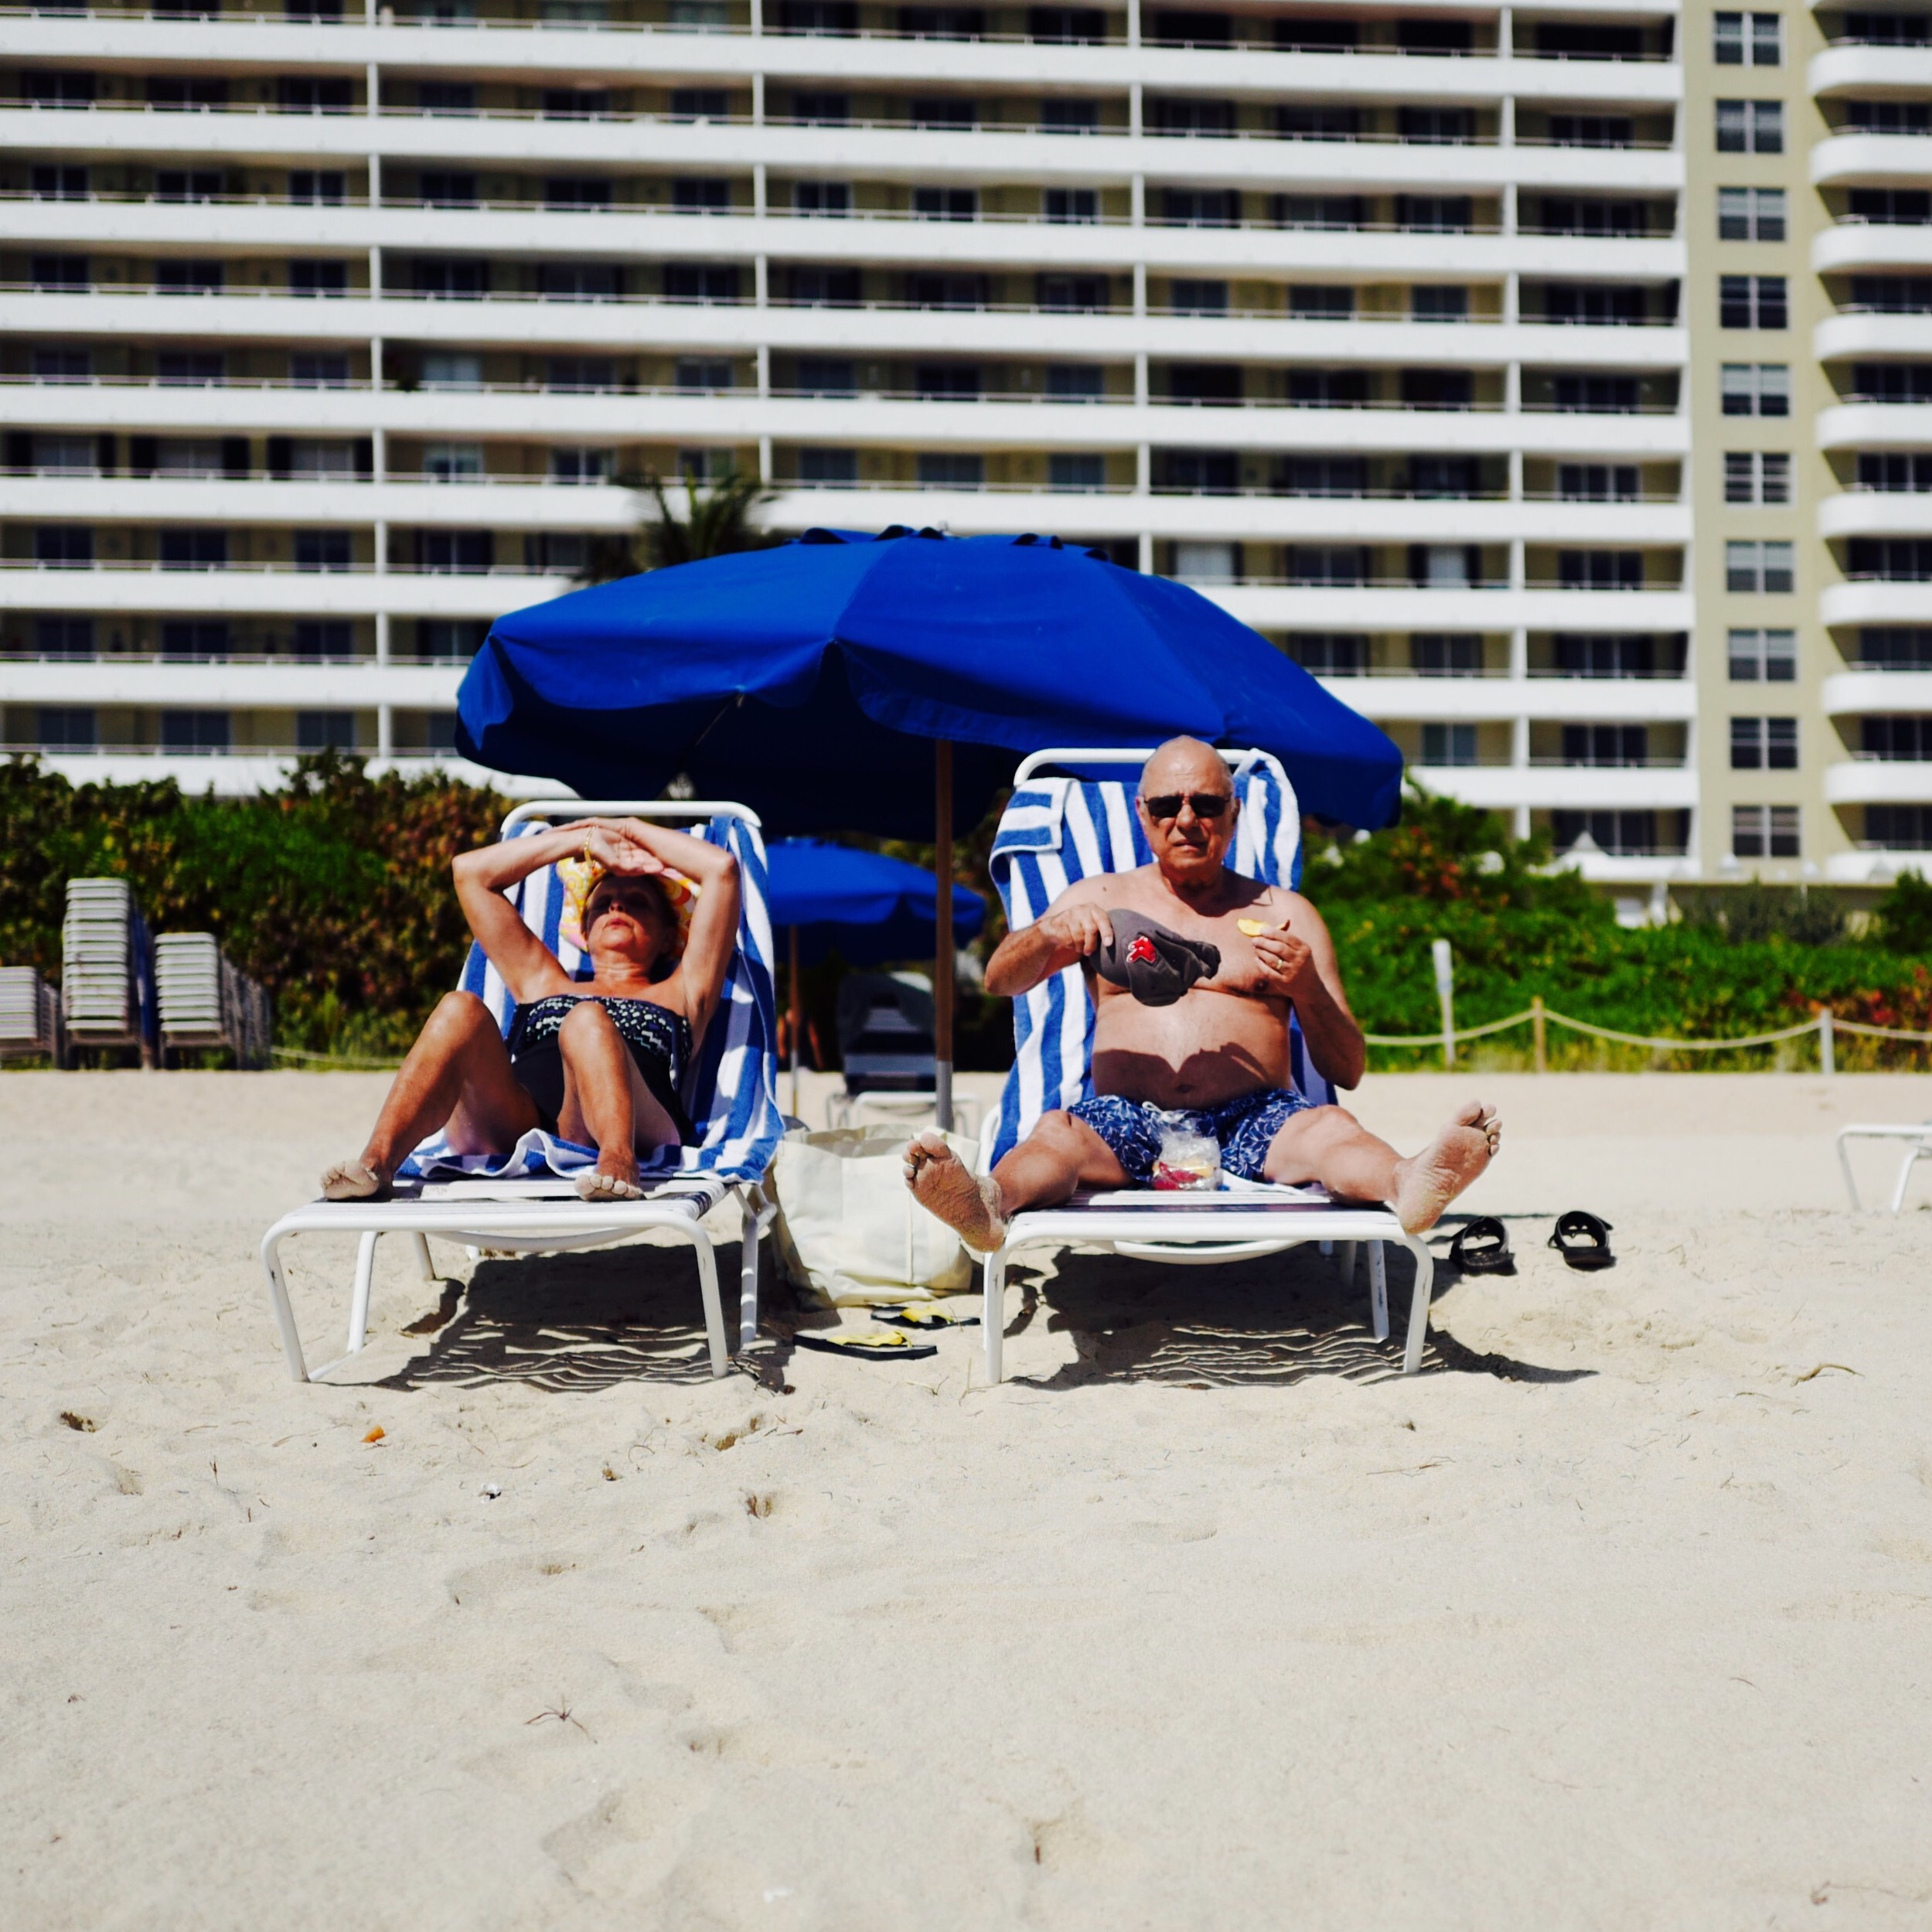
beach, vacation, leisure